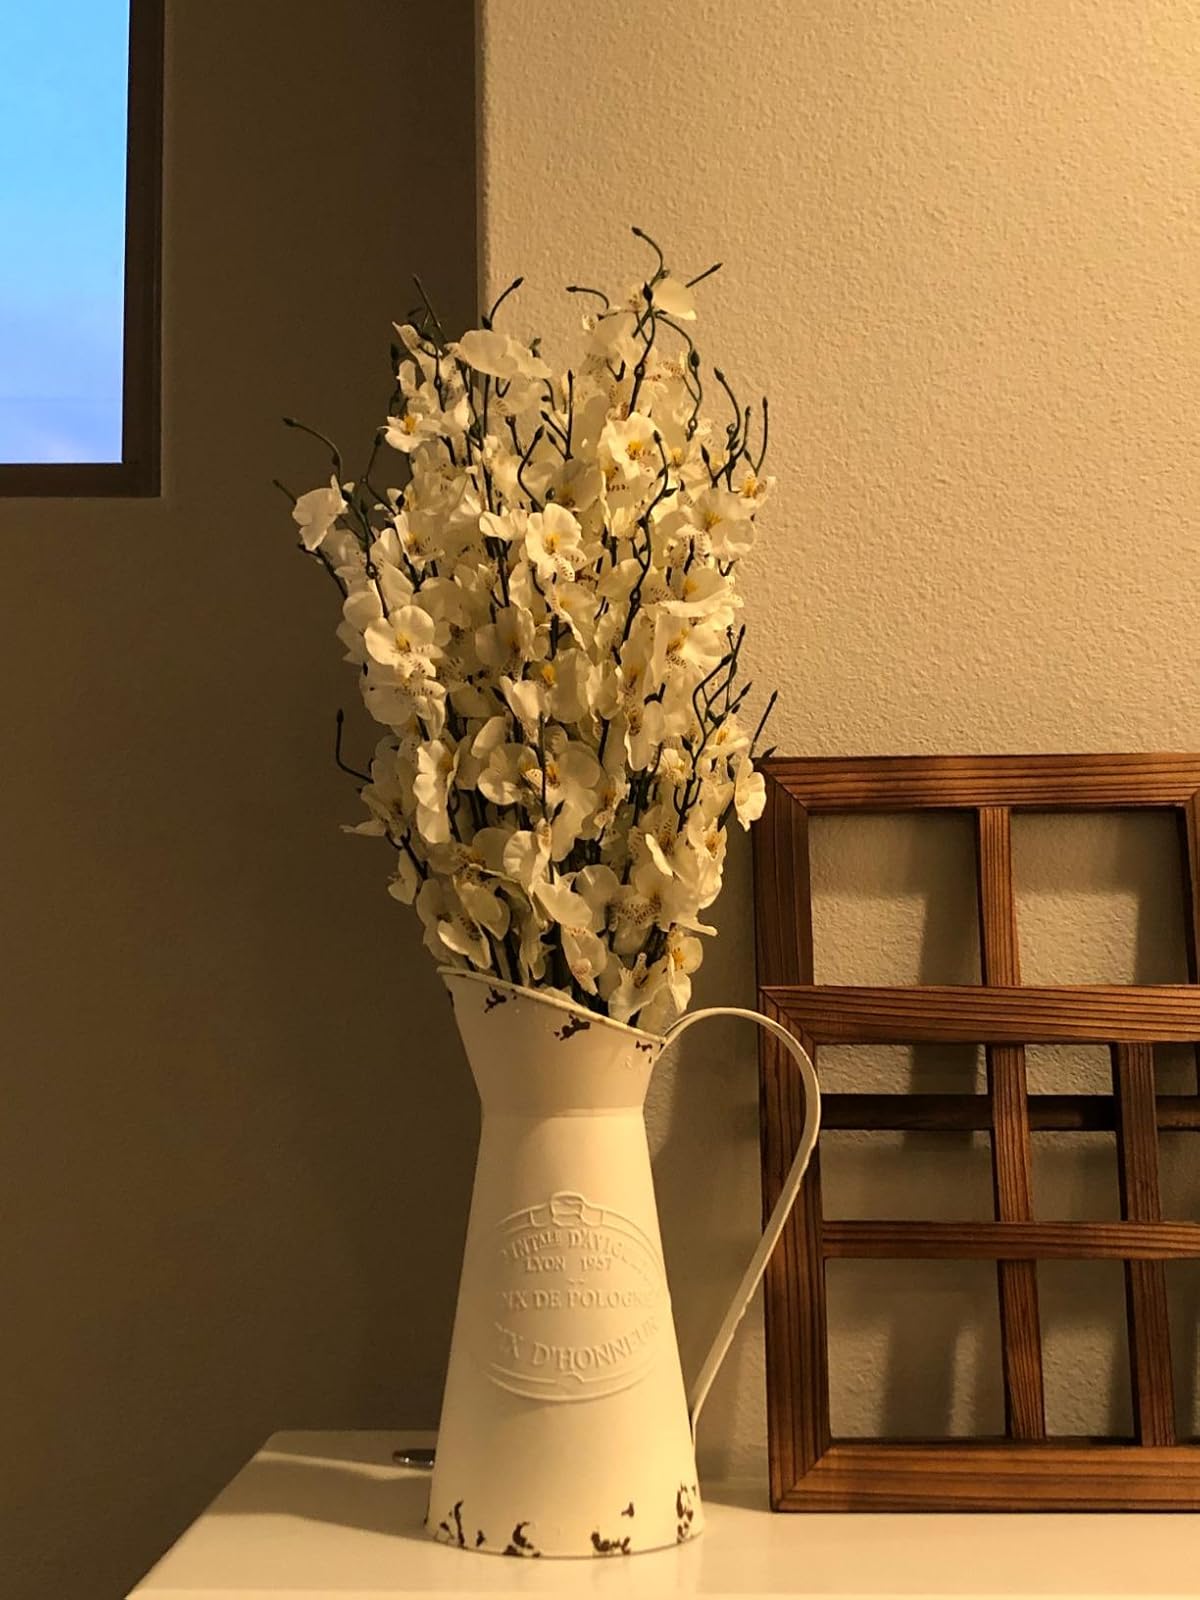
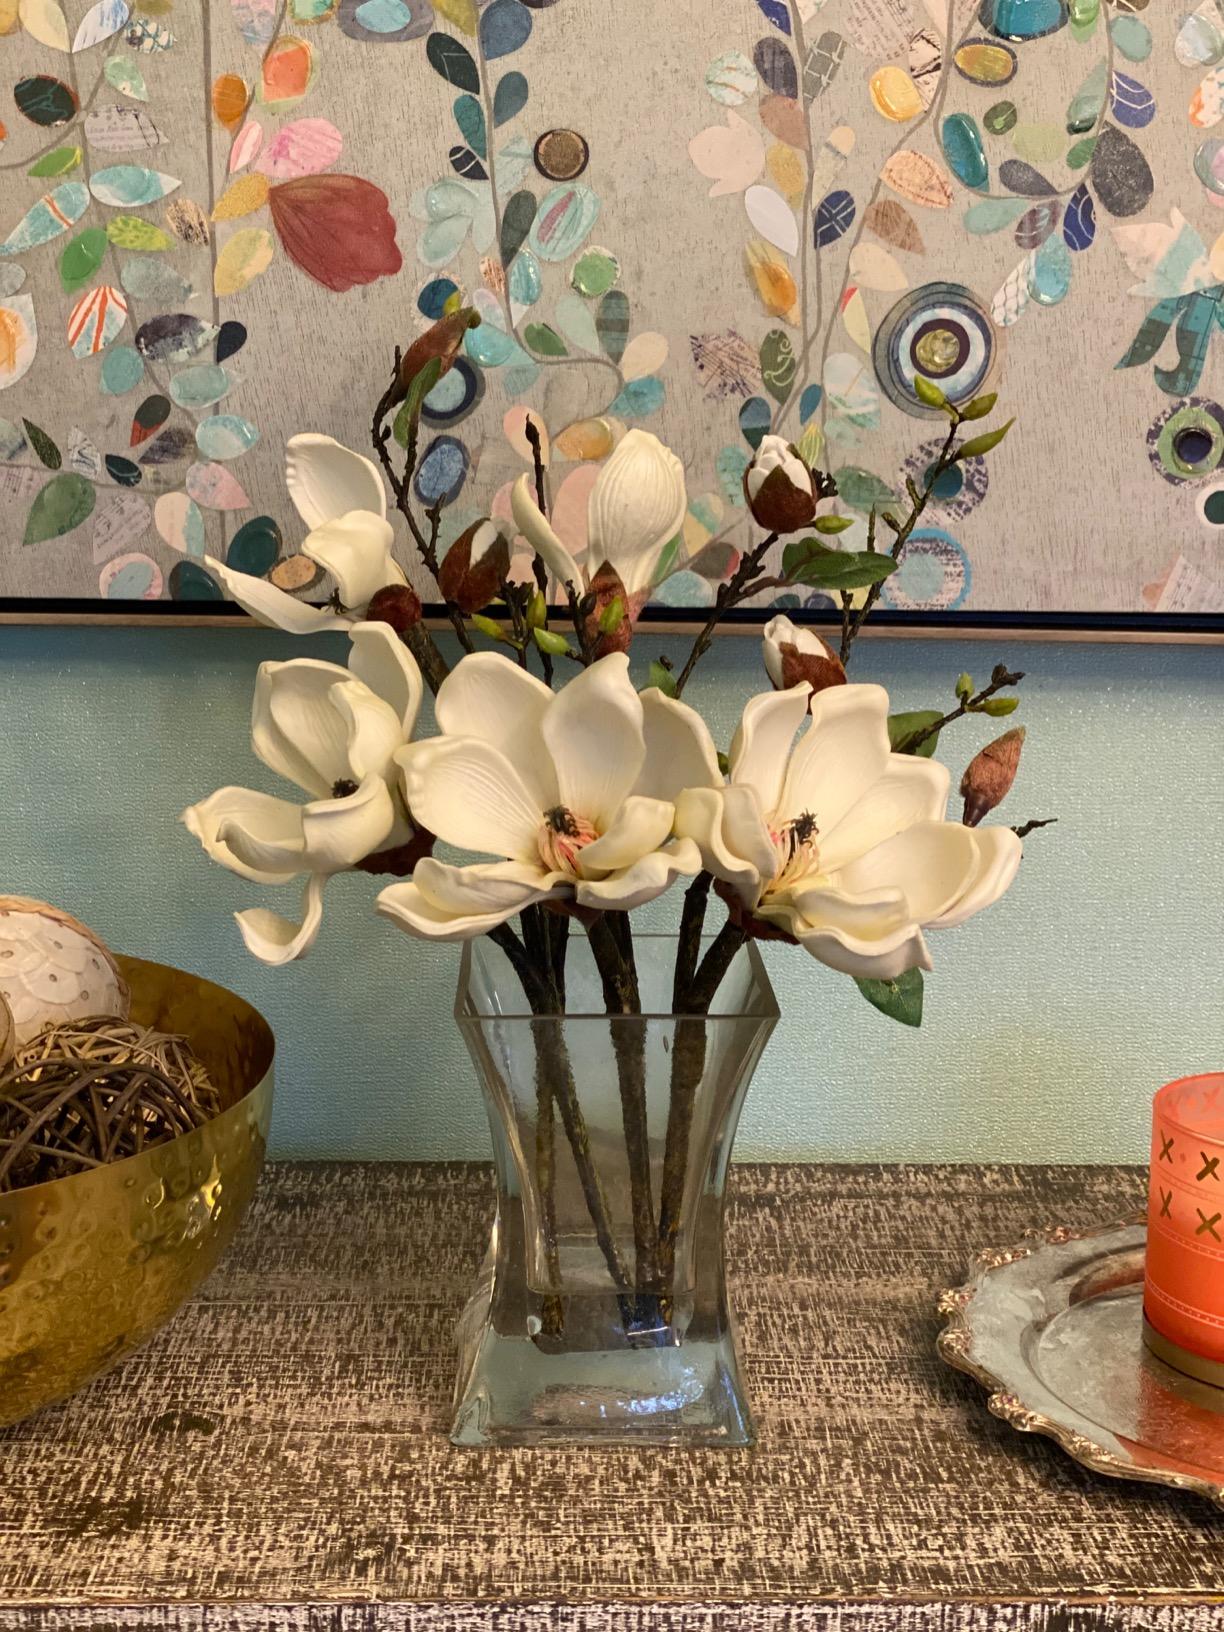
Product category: vase
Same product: no